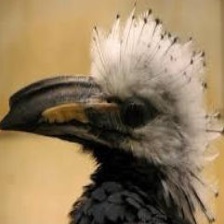
Species: WHITE CRESTED HORNBILL
Scientific name: TROPICRANUS ALBOCRISTATUS
ImageNet parent category: hornbill